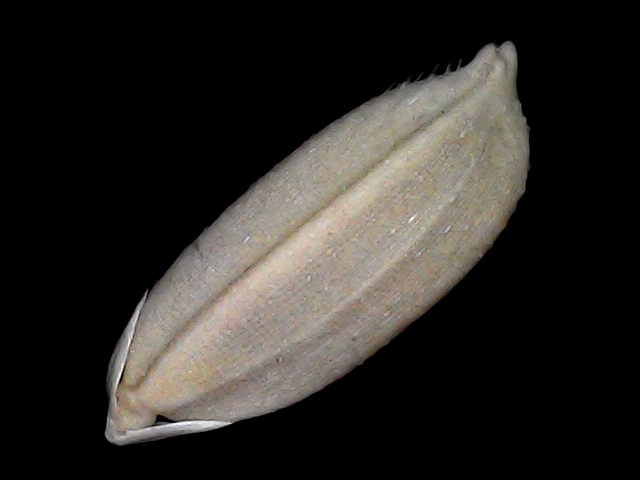
Rice variety: Br22